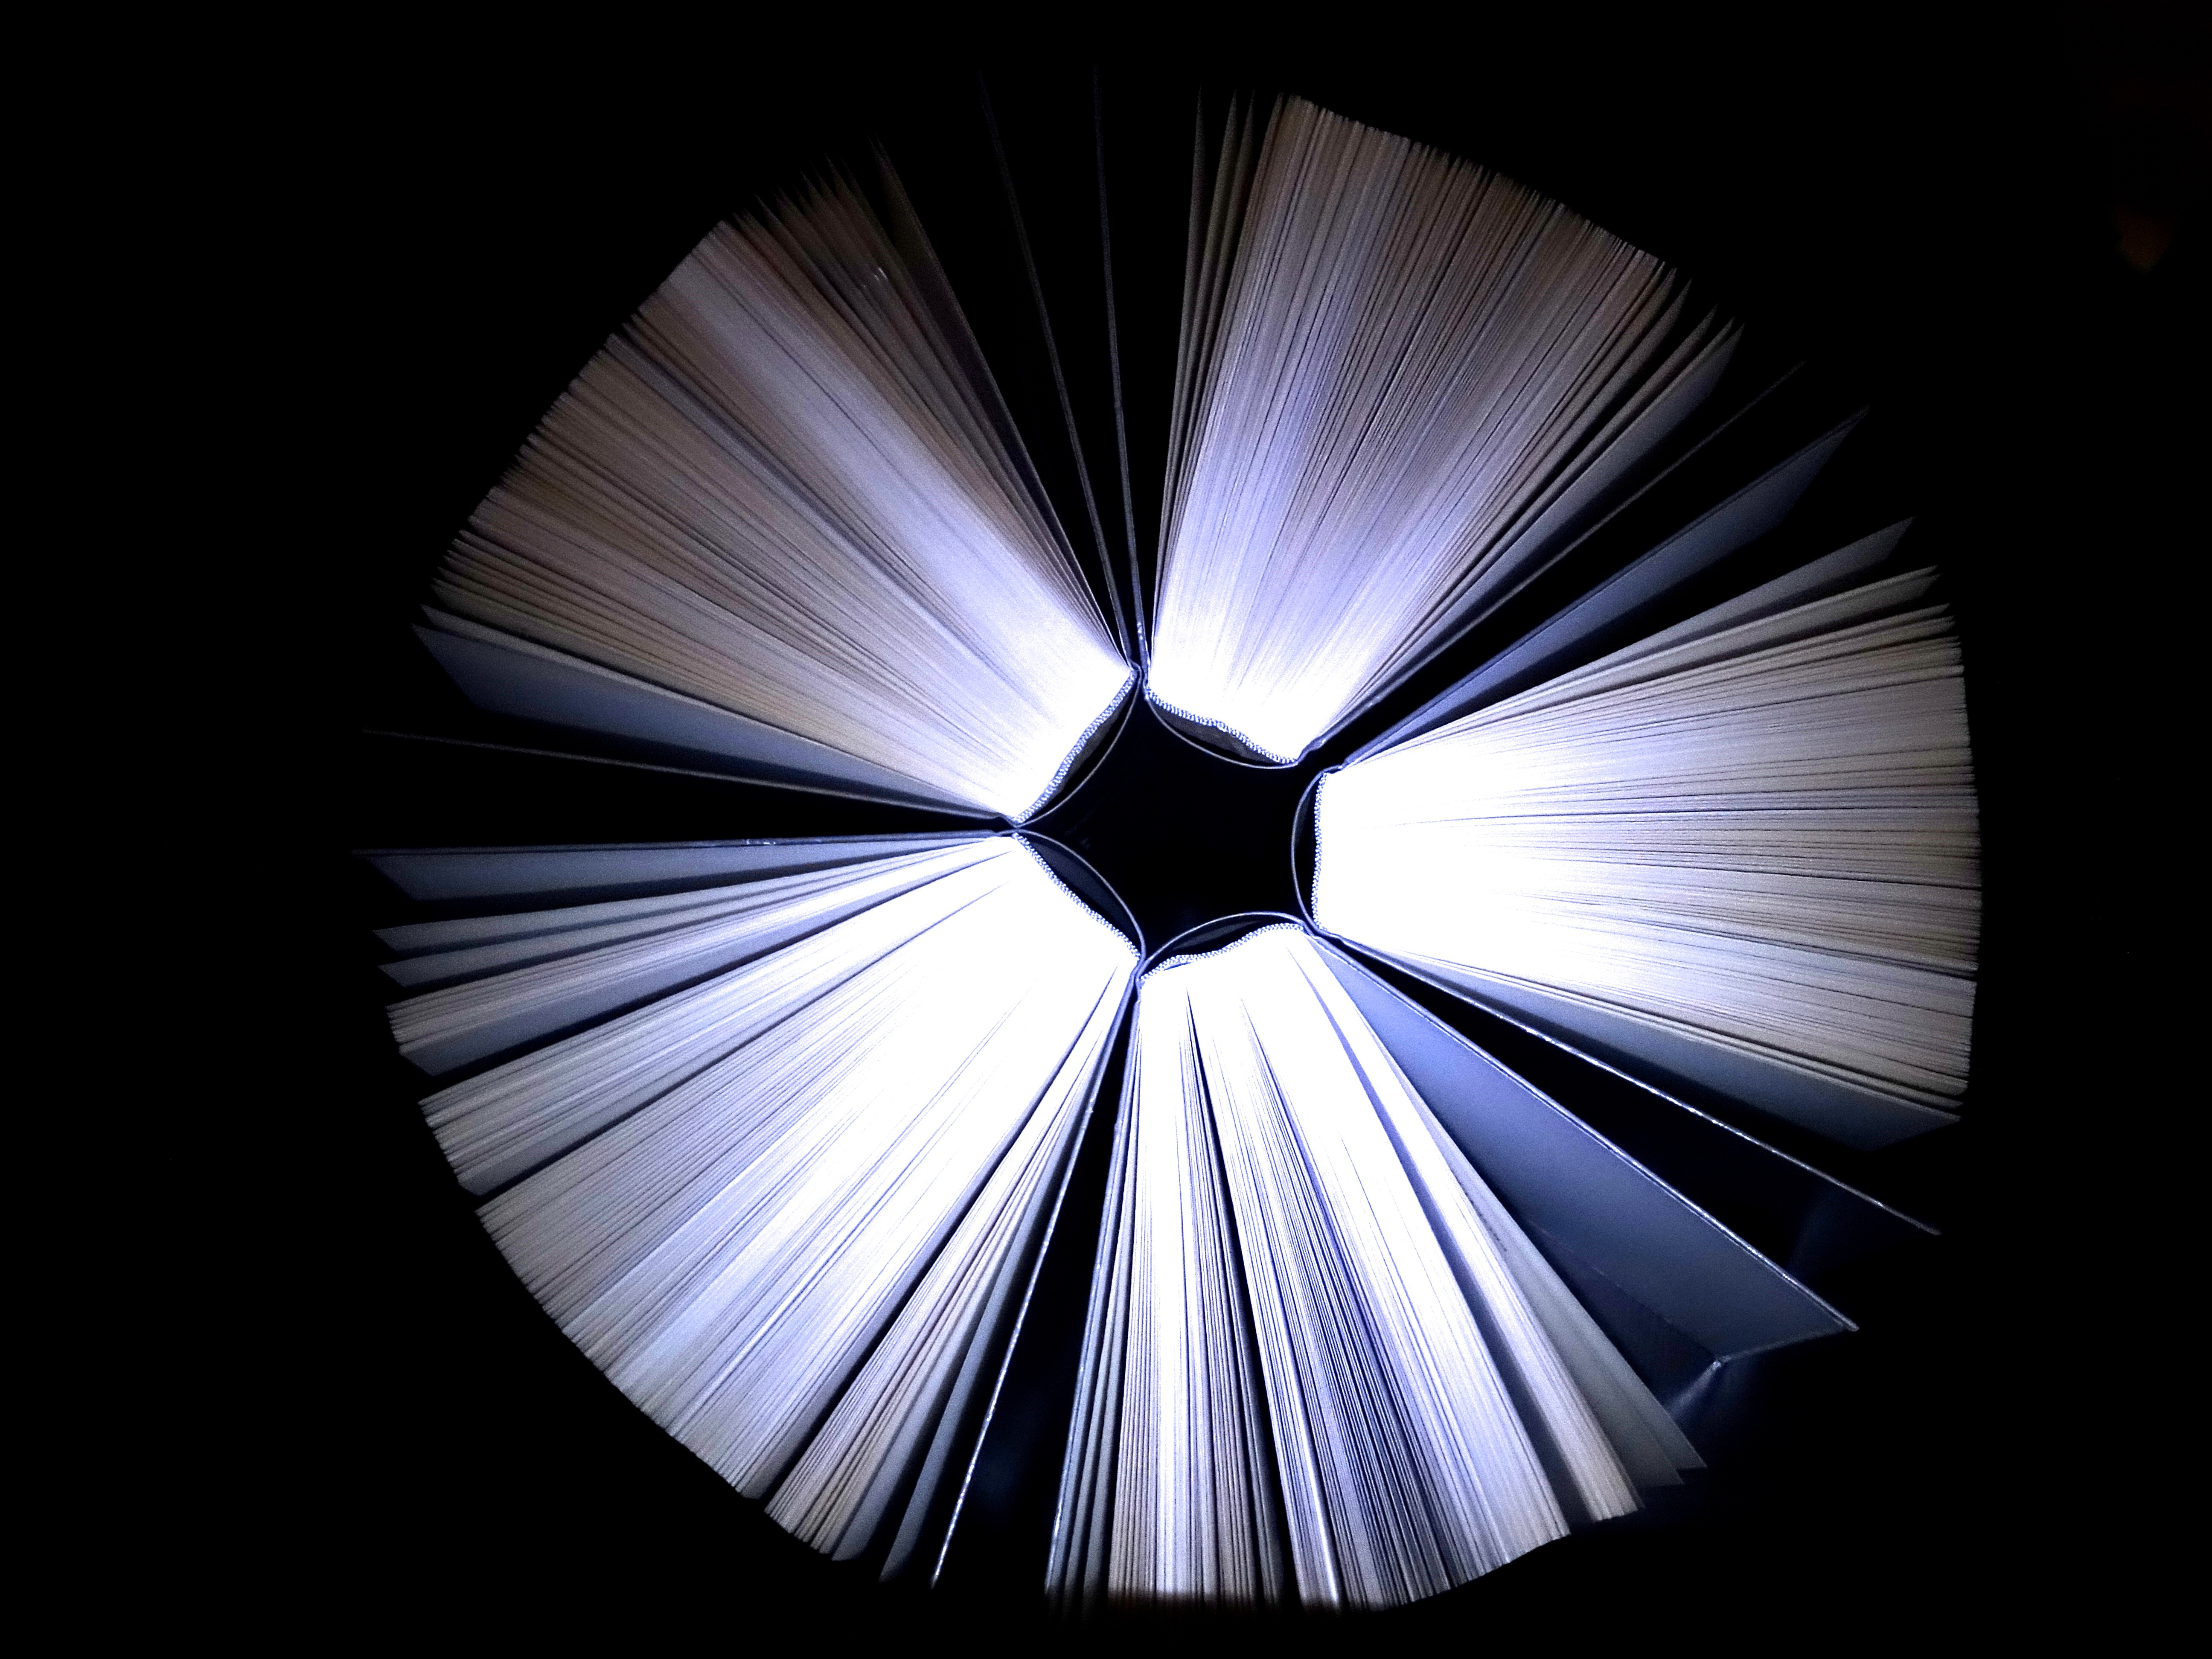
read, wing, light, wheel, sunlight, line, color, darkness, monochrome, lighting, circle, education, literature, books, symmetry, bookworm, bound, shape, cover, light and dark, lesenarr